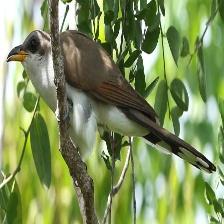
Species: MANGROVE CUCKOO
Scientific name: COCCYZUS MINOR